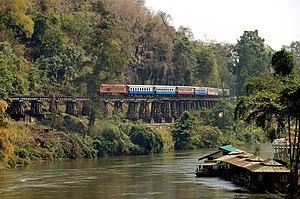
Le viaduc de Wang Pho. Voie ferrée de la mort, aux abords de la gare de Thamkra Sae, Thaïlande.